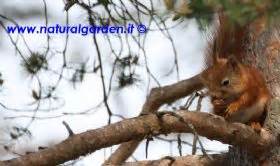
Label: squirrel